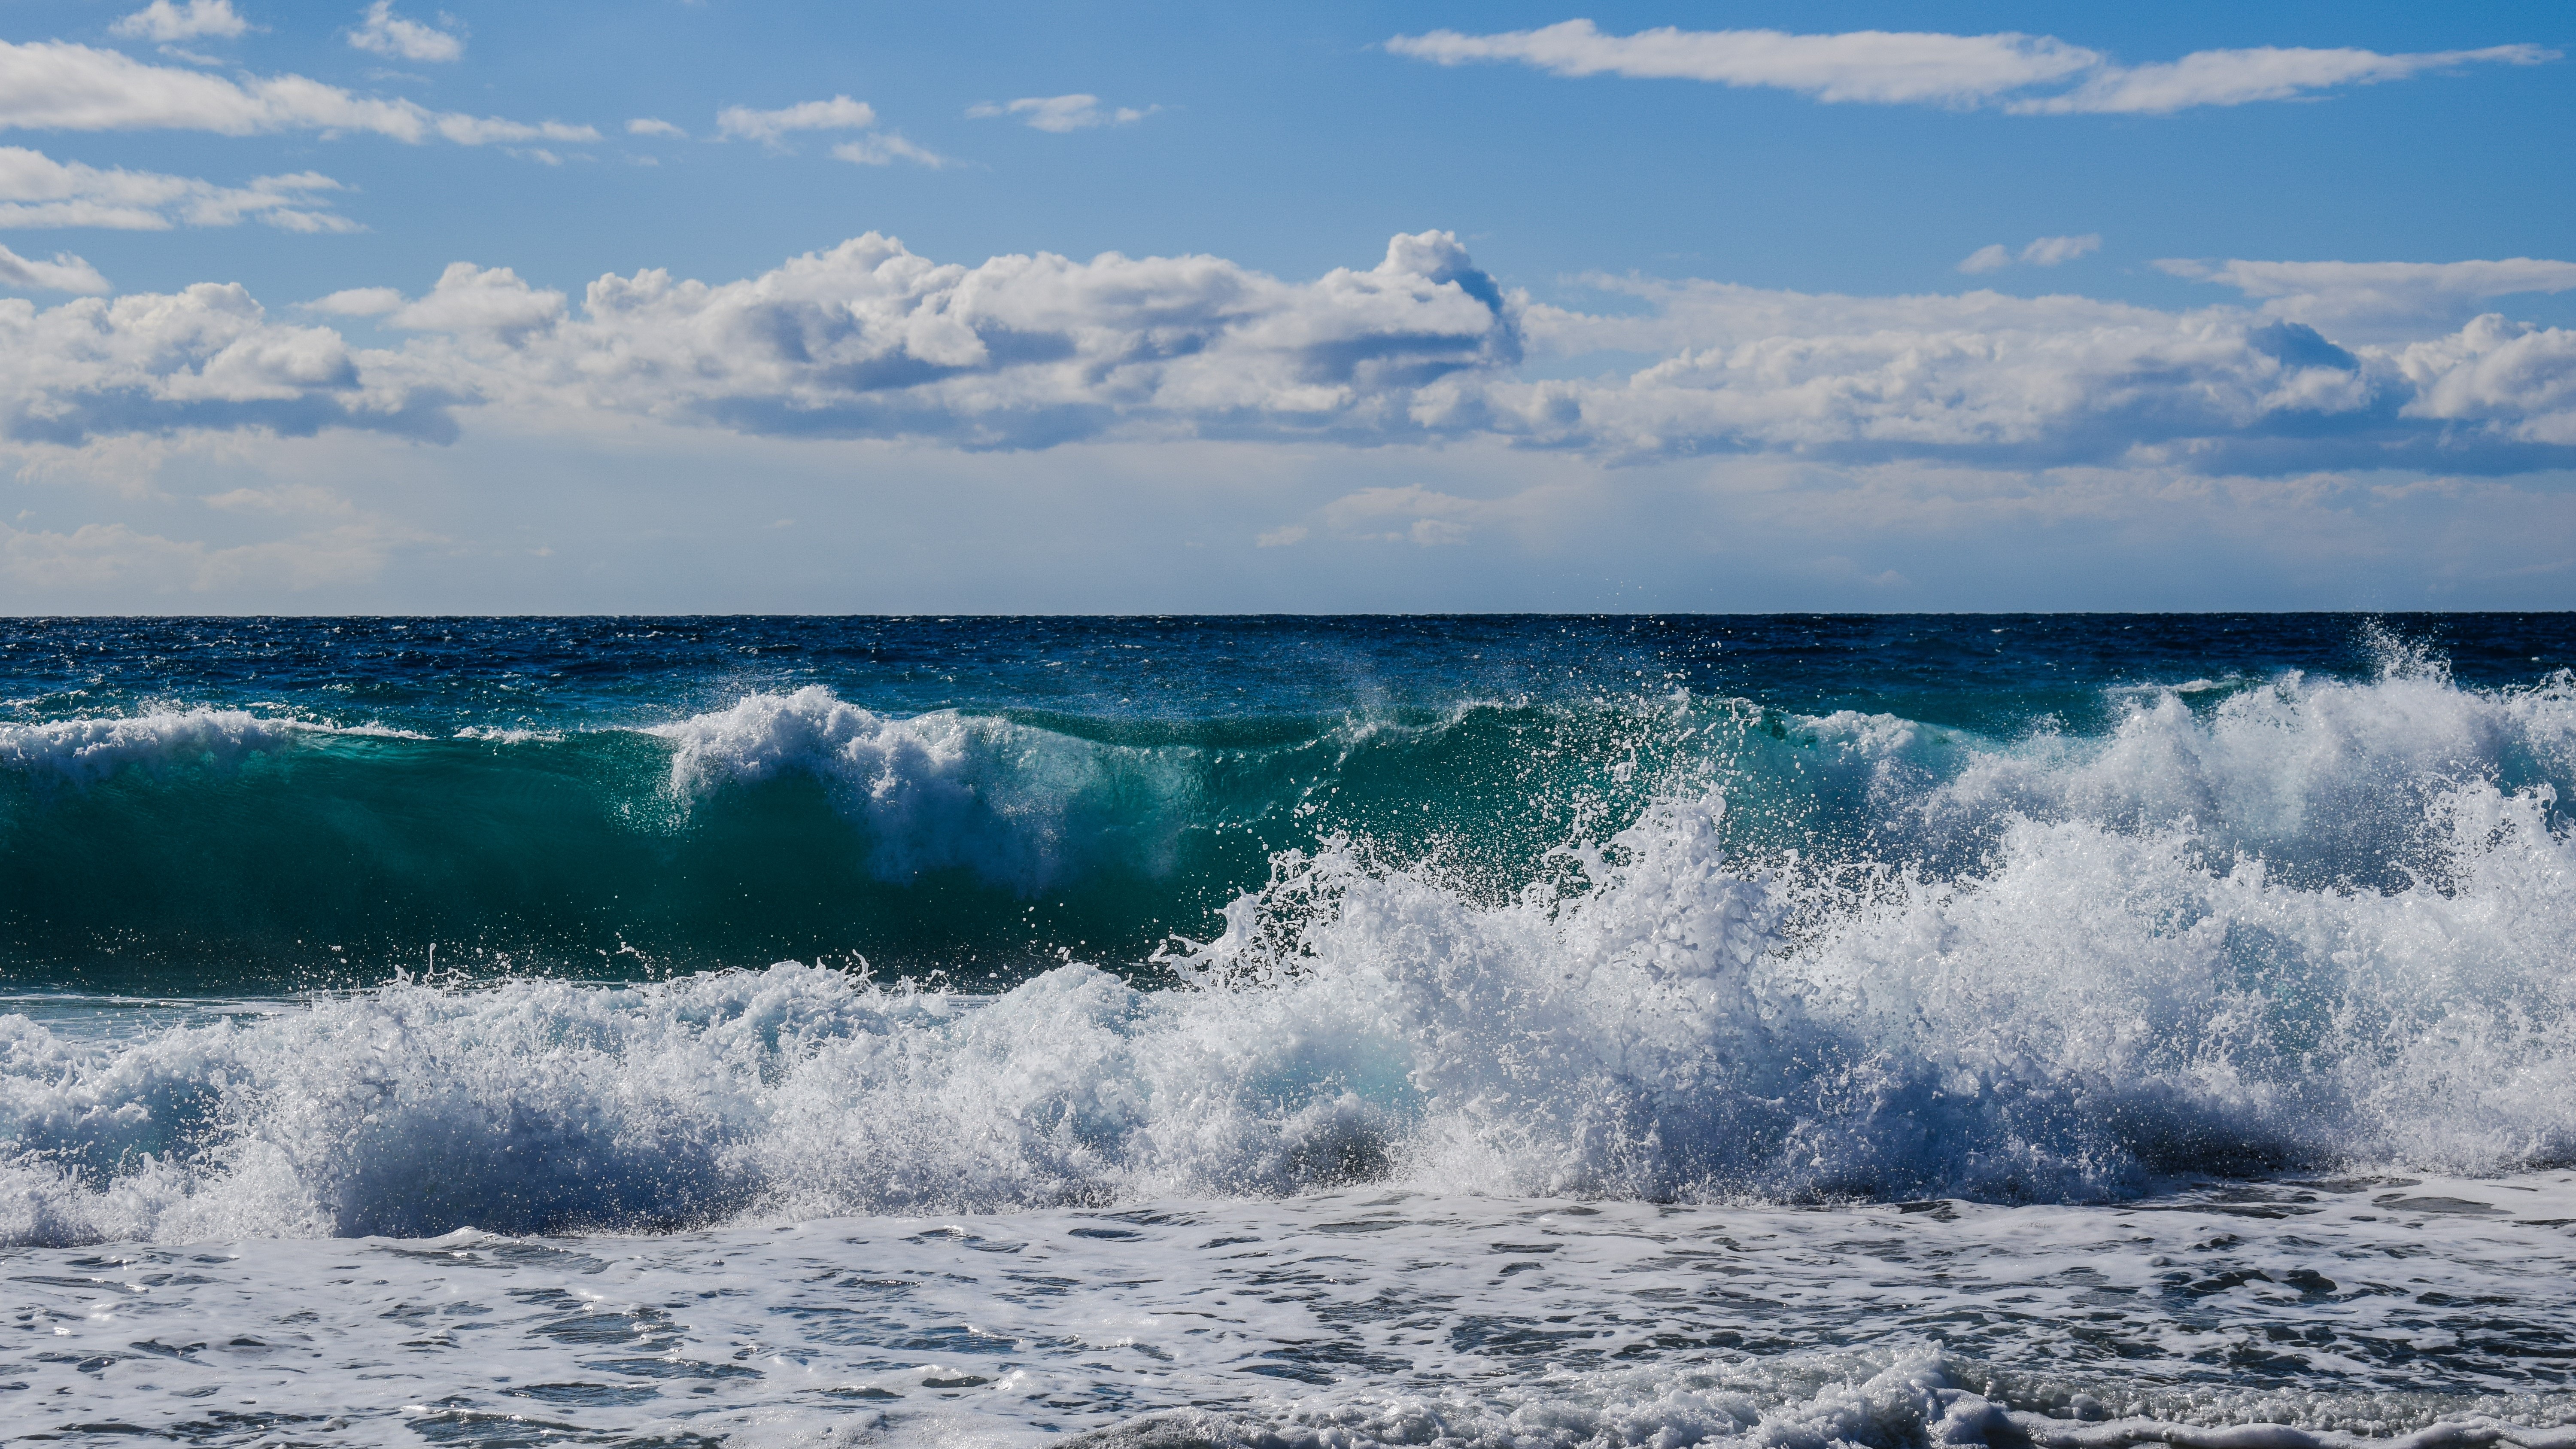
beach, sea, coast, water, nature, ocean, horizon, cloud, shore, wave, wind, foam, splash, spray, blue, body of water, energy, power, smashing, wind wave